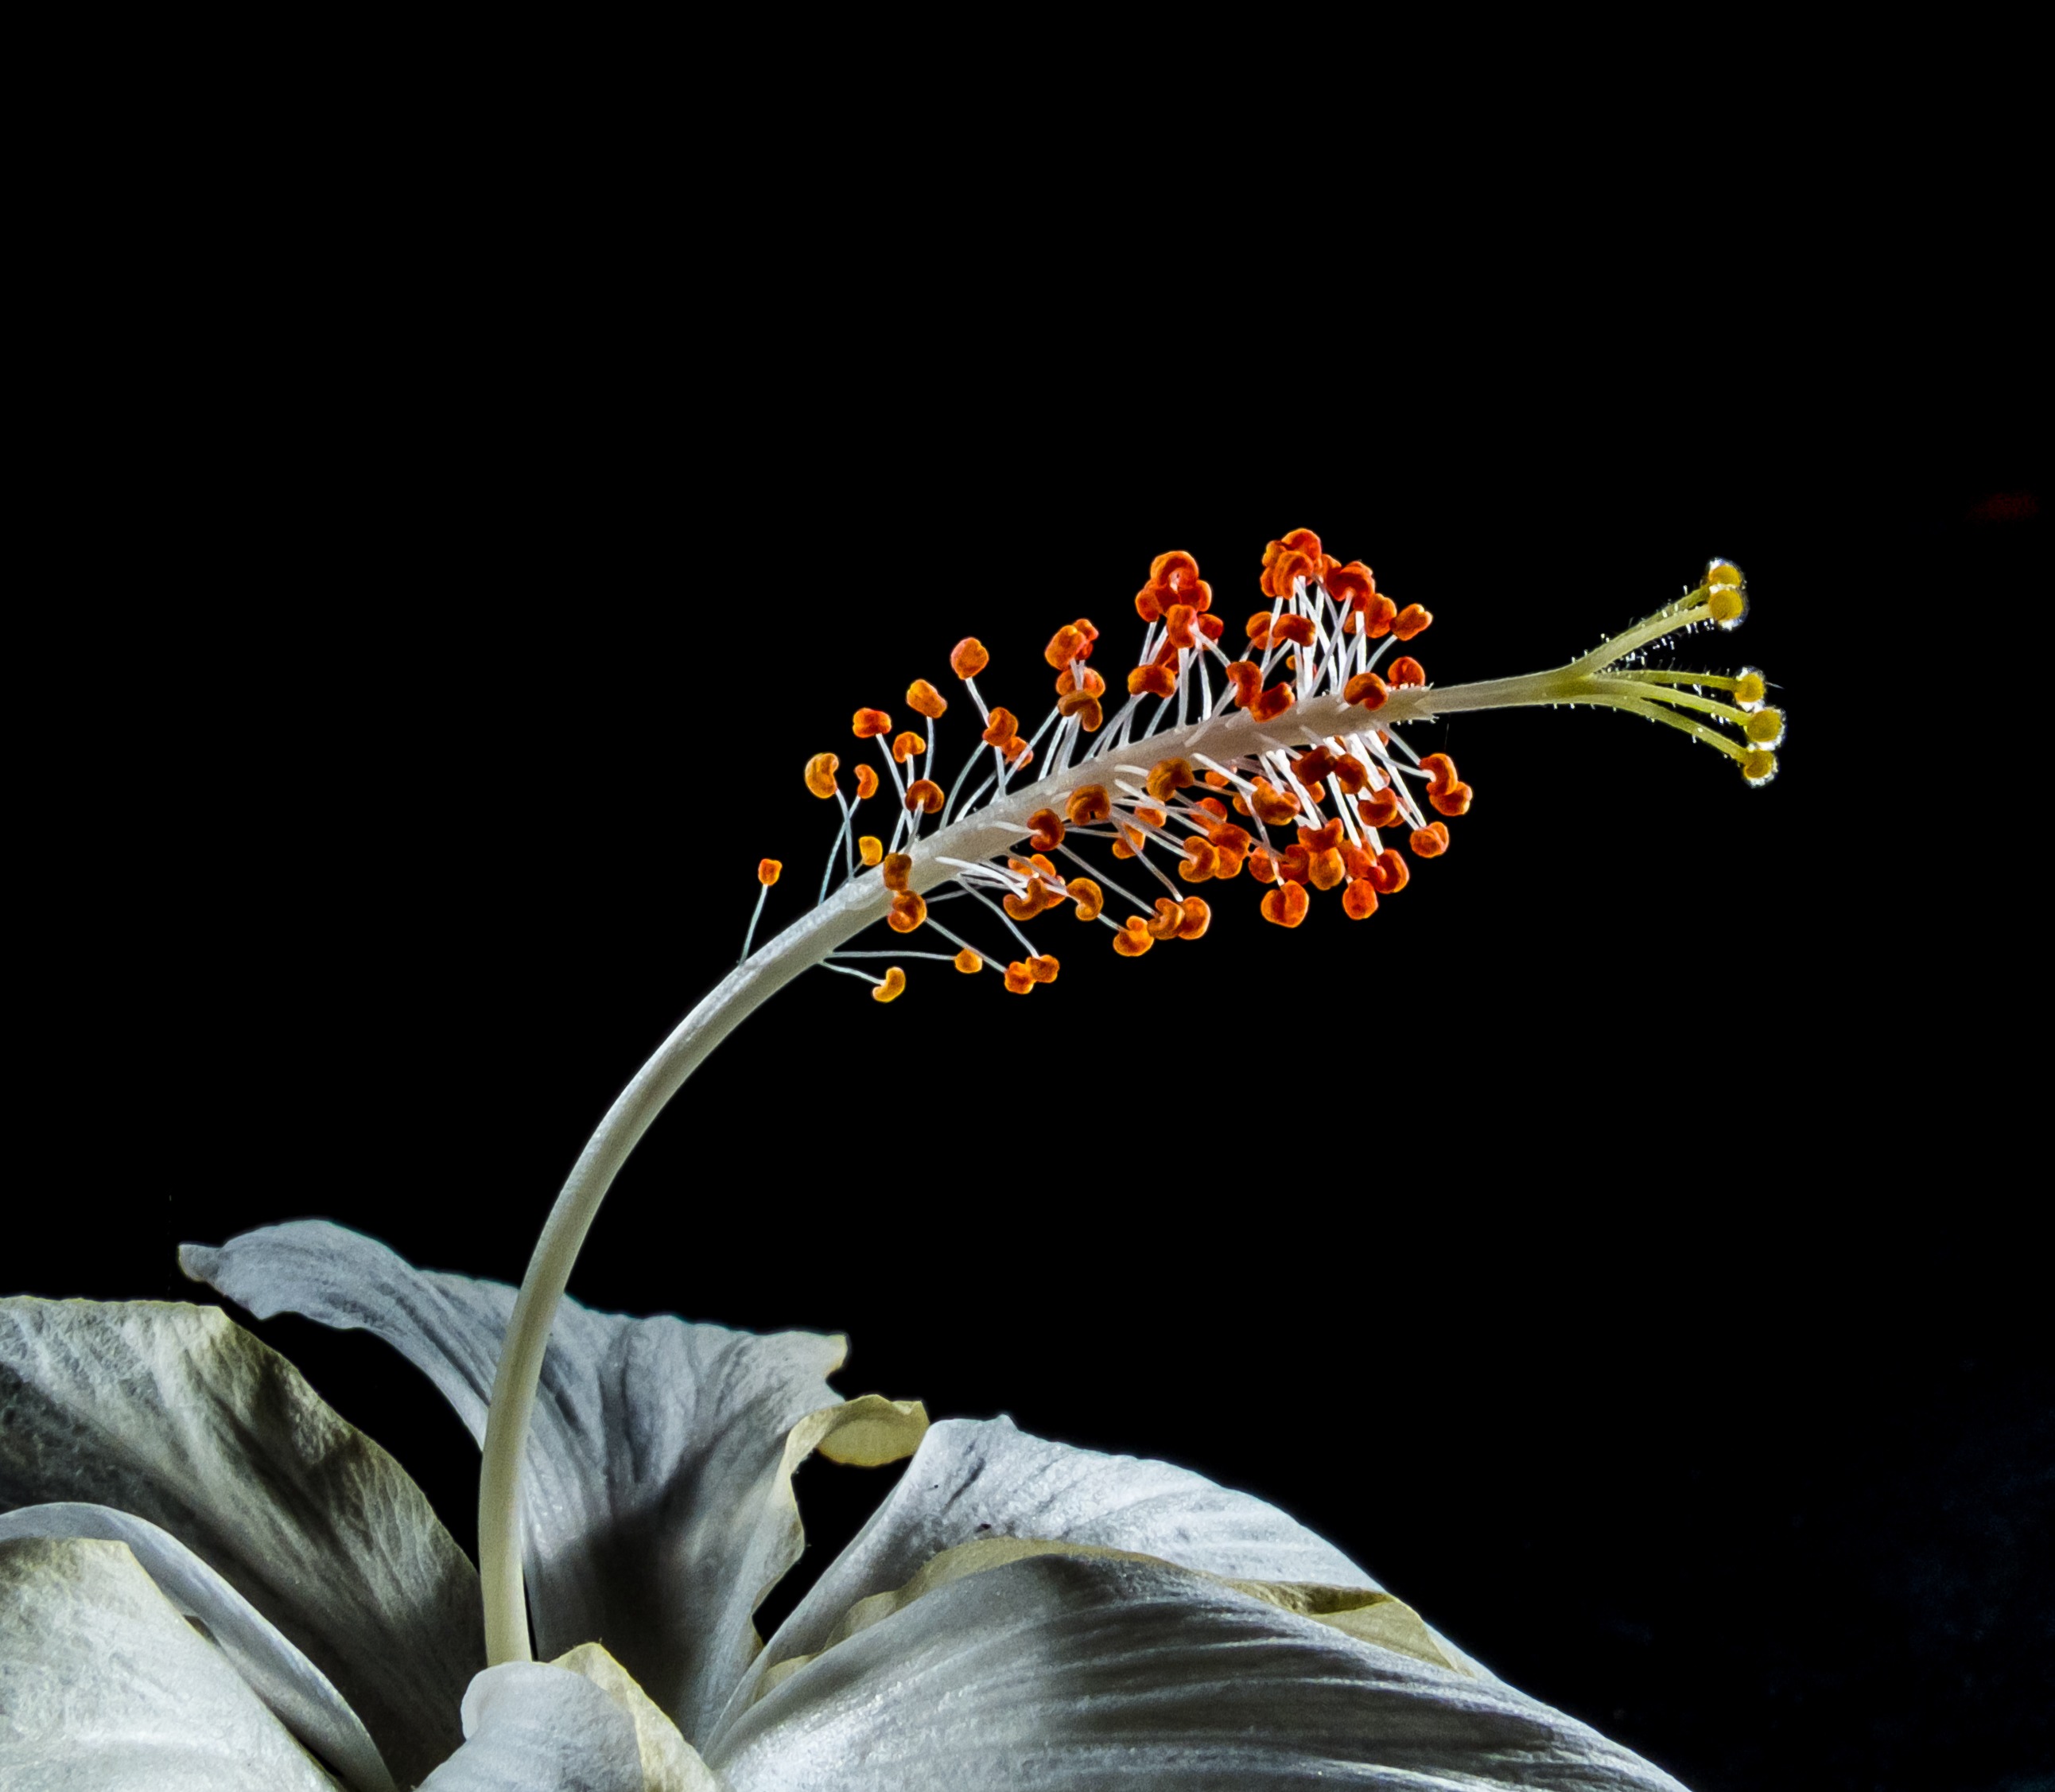
branch, blossom, plant, white, leaf, flower, bloom, flora, close up, marshmallow, organ, hibiscus, malvaceae, macro photography, flowering plant, mallow, plant stem, land plant